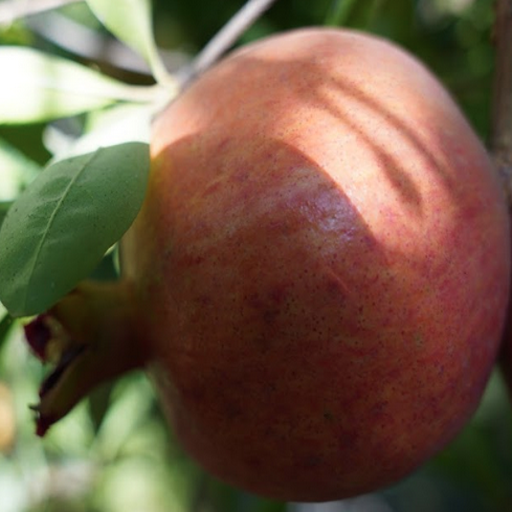
Label: Healthy